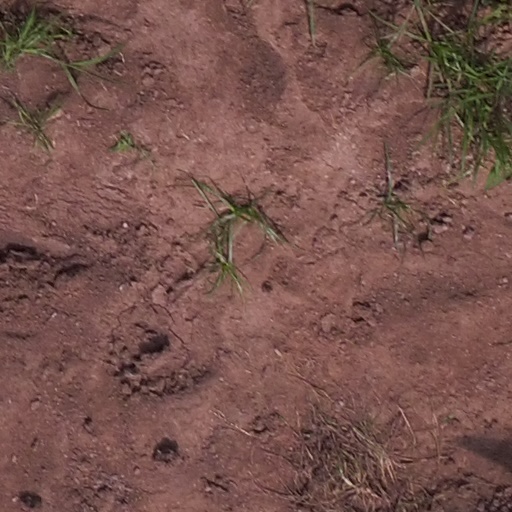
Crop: maize; corn